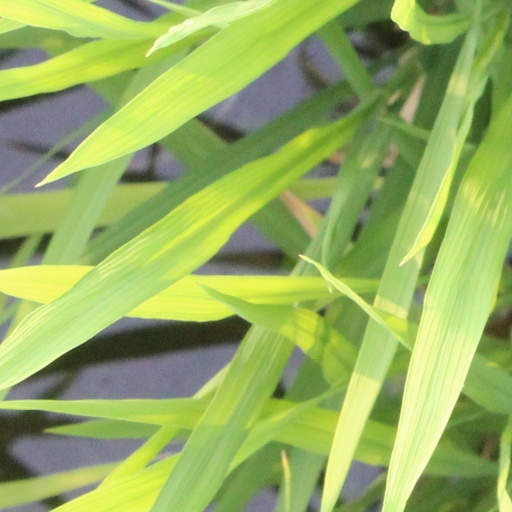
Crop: rice